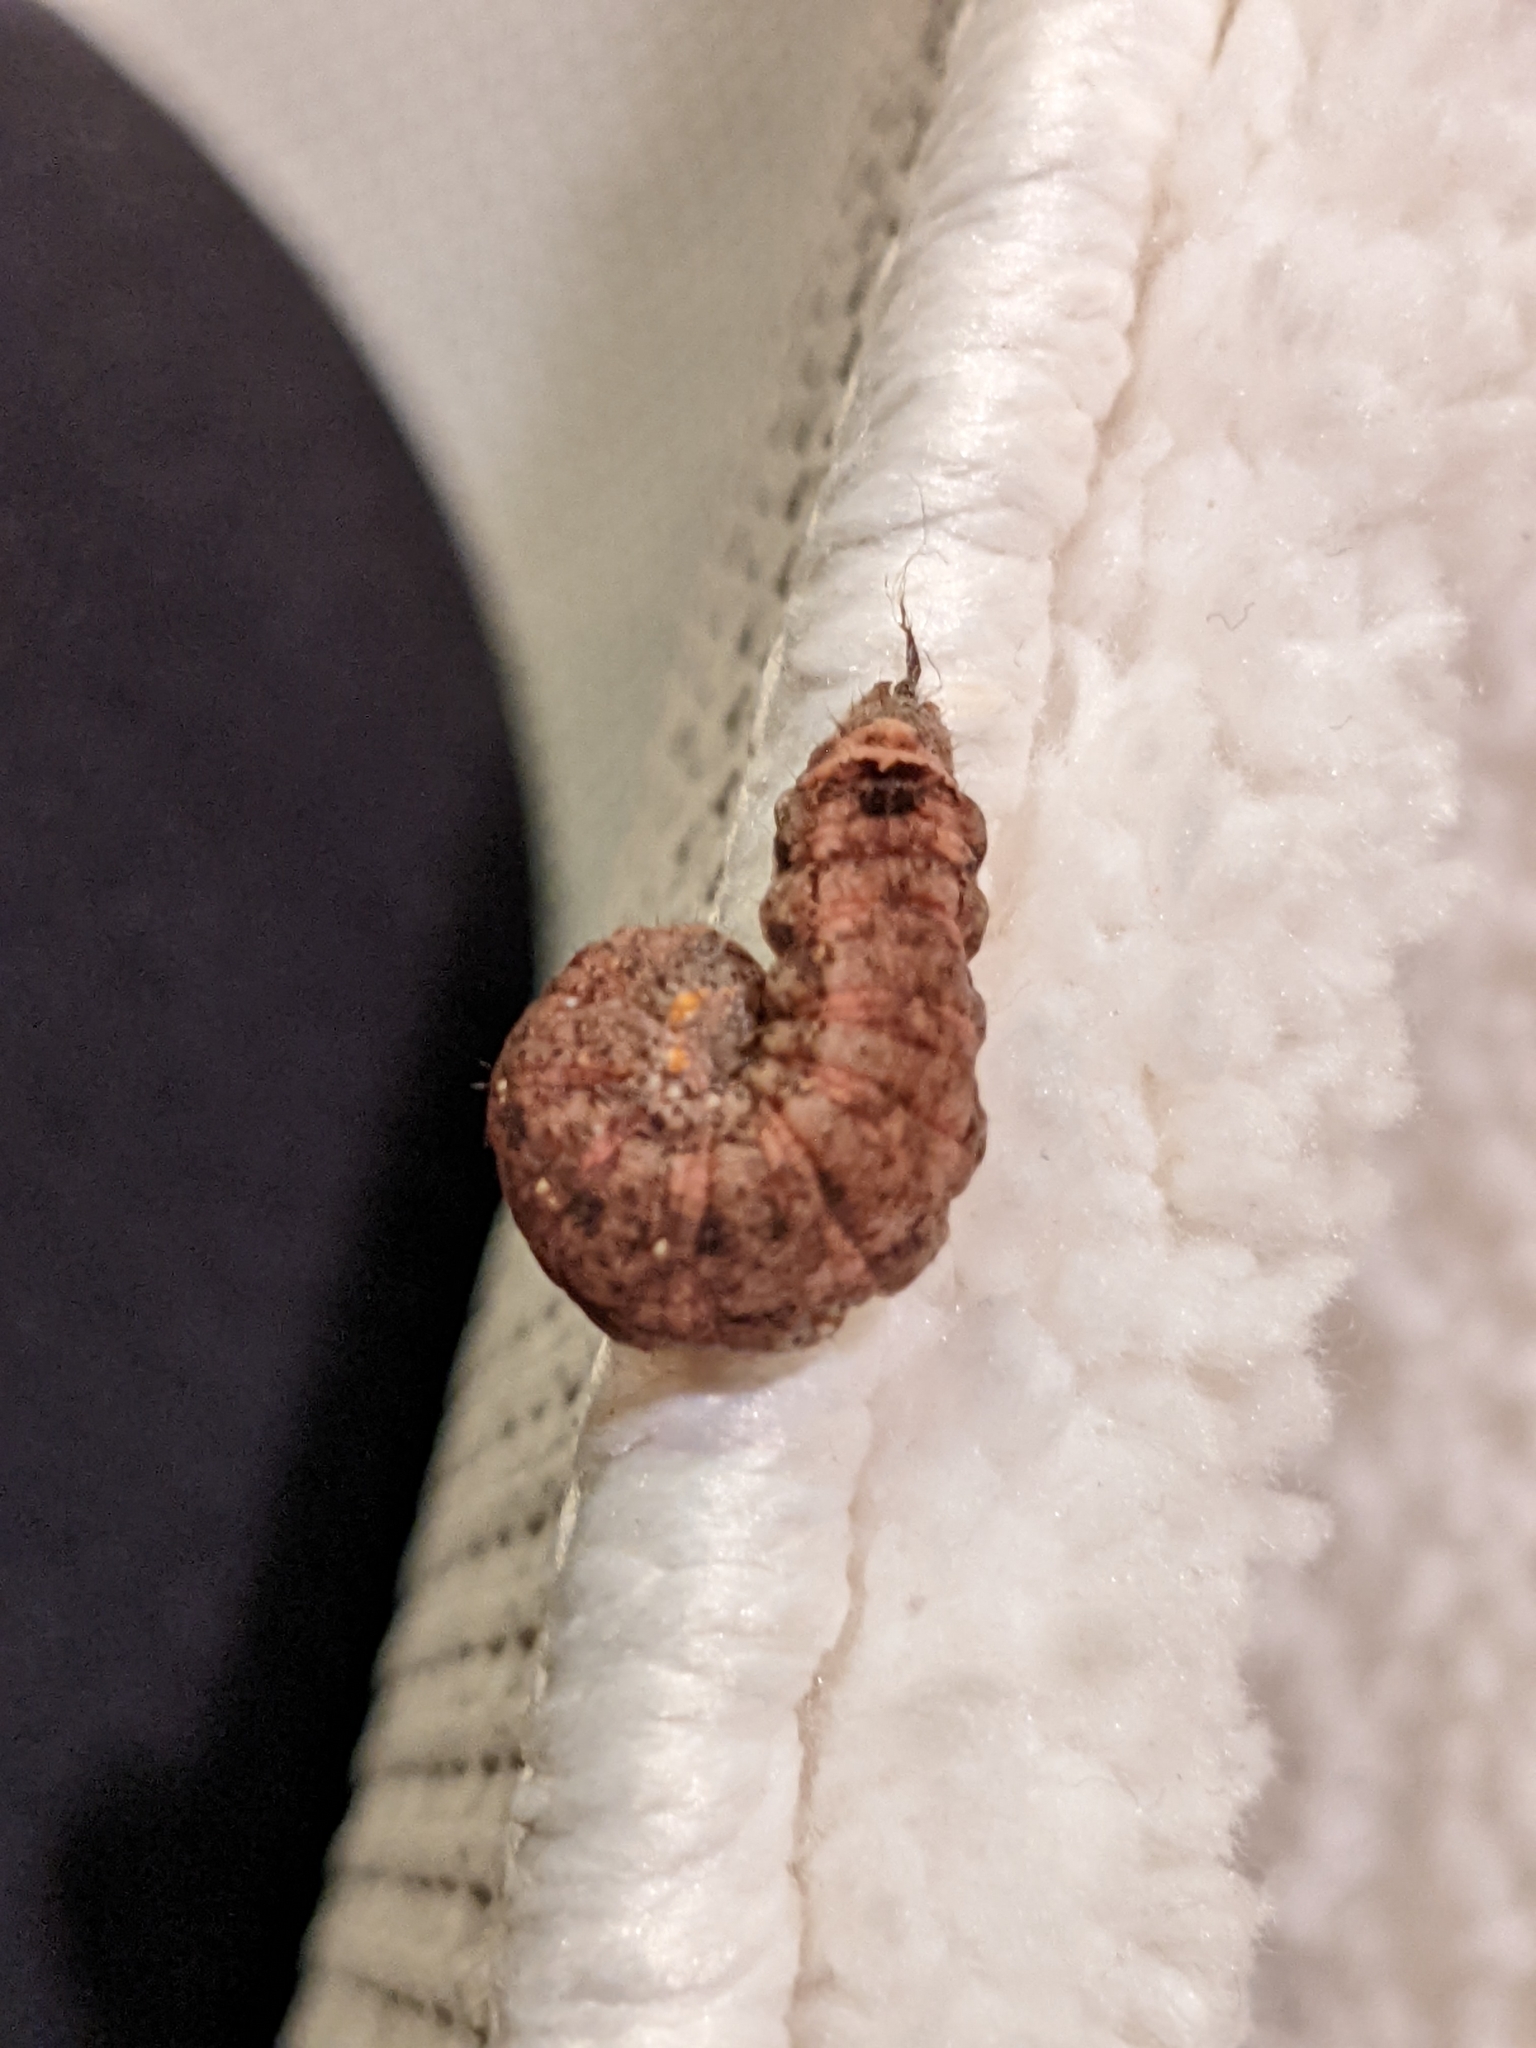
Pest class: cutworms